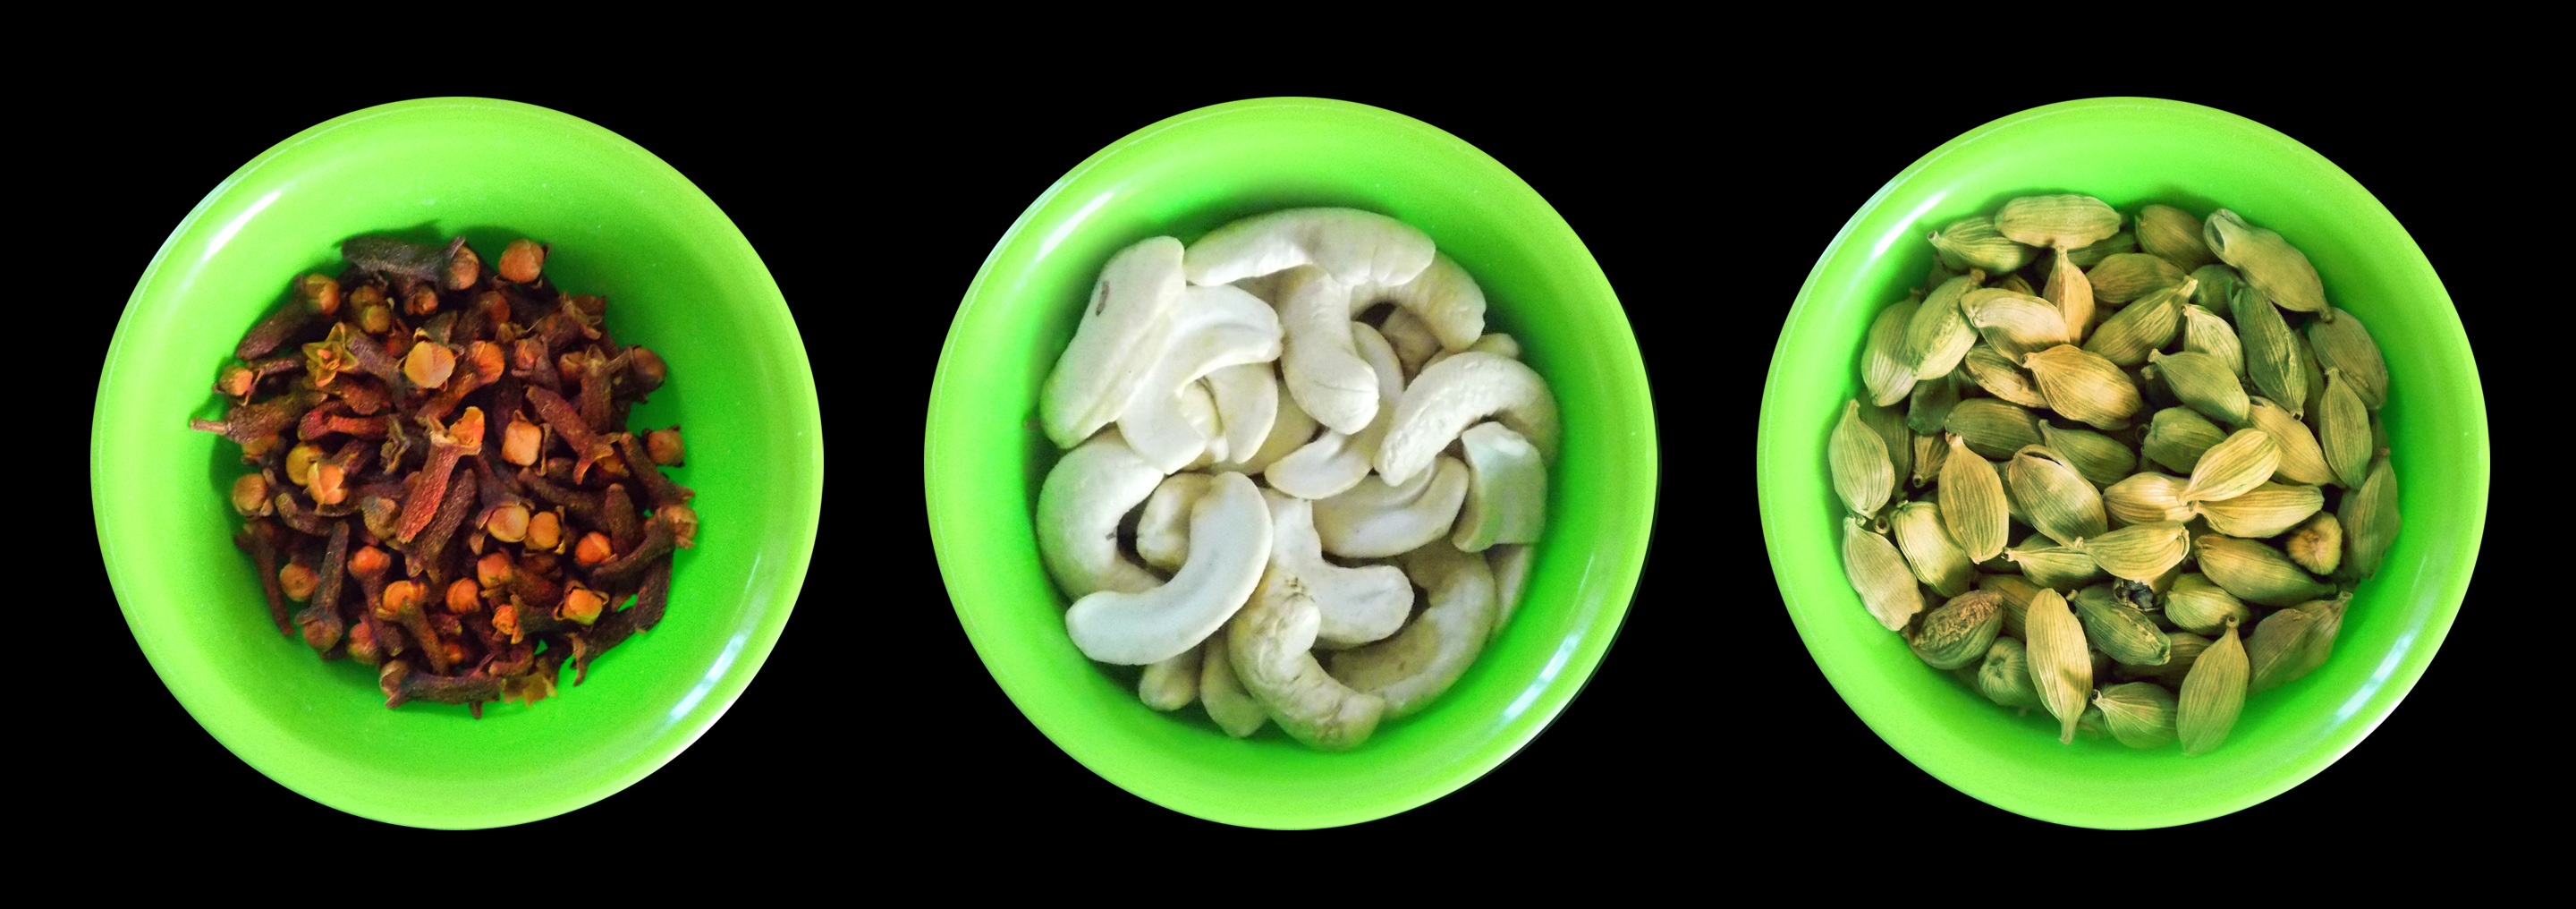
plant, restaurant, asian, bowl, dish, food, green, cooking, ingredient, produce, healthy, cuisine, delicious, process, cook, clove, dinner, spices, organ, india, traditional, cashew, flowering plant, ayurveda, cardamom, basmati, land plant, biryani